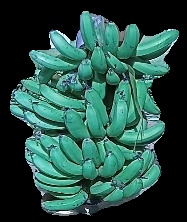
Variety: pachbale
Grade: grade3